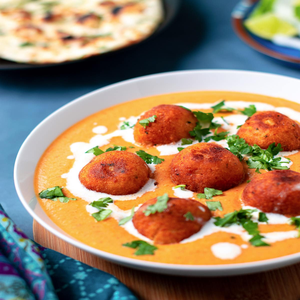
Dish: kofta